Masaya Volcano

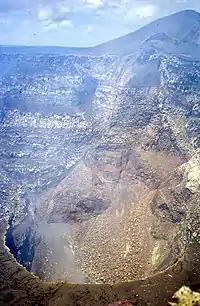
Santiago crater

The floor of Masaya caldera is mainly covered by poorly vegetated ʻaʻā lava, indicating resurfacing within the past 1,000 or so years, but only two lava flows have erupted since the sixteenth century. The first, in 1670, was an overflow from the Nindiri crater, which at that time hosted a 1-km-wide lava lake. The other, in 1772, issued from a fissure on the flank of the Masaya cone. Since 1772, lava has appeared at the surface only in the Santiago pit crater (presently active and persistently degassing) and possibly within Nindiri crater in 1852. A lake occupies the far eastern end of the caldera.